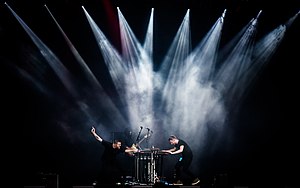
Alex Vargas
Alex Vargas - Rock am Ring 2017
Alexander Vargas Blay, bedre kendt som Alex Vargas, er en dansk sanger, sangskriver og producer af dansk-engelsk og uruguayansk oprindelse.